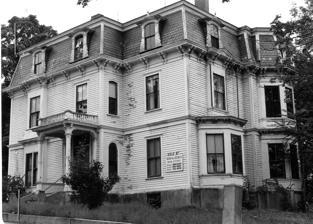
Building: Goddard House (Worcester, Massachusetts)
Country: United States of America
Year built: 1870
Historic house in Massachusetts, United States United States historic place Goddard House U.S. National Register of Historic Places c. 1977 photo Show map of Massachusetts Show map of the United States Location 12 Catharine St., Worcester, Massachusetts Coordinates 42°16′31″N 71°47′39″W / 42.27528°N 71.79417°W / 42.27528; -71.79417 Area less than one acre Built 1870 ( 1870 ) Architect E. Boyden & Son Architectural style Second Empire MPS Worcester MRA NRHP reference No. 80000555 Added to NRHP March 05, 1980 The Goddard House was a historic house at 12 Catharine Street in Worcester, Massachusetts .  Built in 1870, it was a prominent local example of Second Empire architecture , built for a highly placed manager of a major local firm.  The house was listed on the National Register of Historic Places in 1980; it was demolished in 1979. Description and history The Goddard House was located northeast of downtown Worcester in its Bell Hill neighborhood, on the south side of Catharine Street at its junction with Oak Street.  The site where it stood is now a parking lot for an adjacent Oak Street property.  The house was a 2 + 1 ⁄ 2 -story wood-frame structure, with a mansard roof providing a full third floor in the attic level.  The roof was dressed with hexagonal slate tiles, with segmented-arch bracketed dormers projecting from the steep roof face.  It had asymmetrical massing, and an ornate centered entry porch.  Eaves were studded with paired brackets, and the entry porch was topped by a low balustrade. The house was built in 1870 to a design by local architects E. Boyden & Son .  It was built for Henry Goddard, a manager at the Washburn and Moen Wire Works whose father was an early partner in the business.  Goddard was employed for his entire career with the company, and probably built this house after he was transferred to the company's North Works .  He was also active in local politics, serving multiple terms on the city's common council and board of aldermen. References